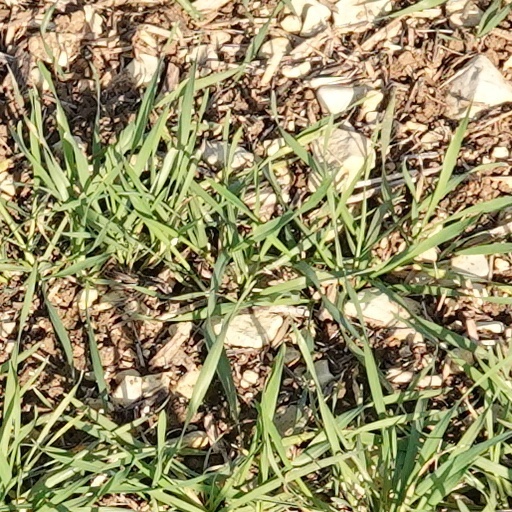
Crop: wheat